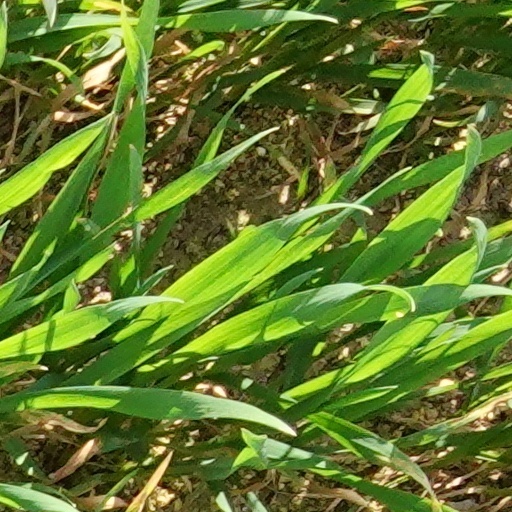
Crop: wheat